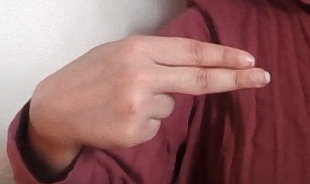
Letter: ain